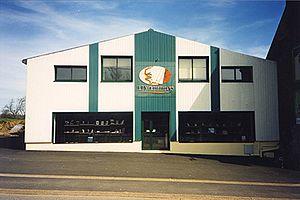
Locaux de Liv'Éditions
Liv'Éditions est une maison d'édition créée par Lionel Forlot en 1994, située au Faouët dans le Morbihan. Son nom vient de l'abréviation de « livre » mais aussi « live ». Il fait également référence au nom breton « liu » qui signifie « encre » et « couleur ».